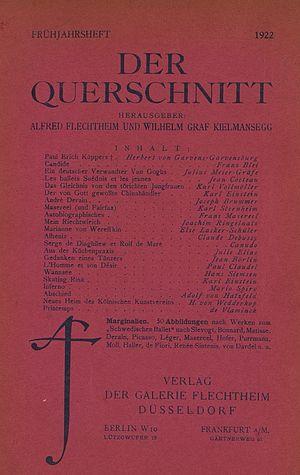
Der Querschnitt, est une revue allemande d'avant-garde, active entre 1921 et 1936.